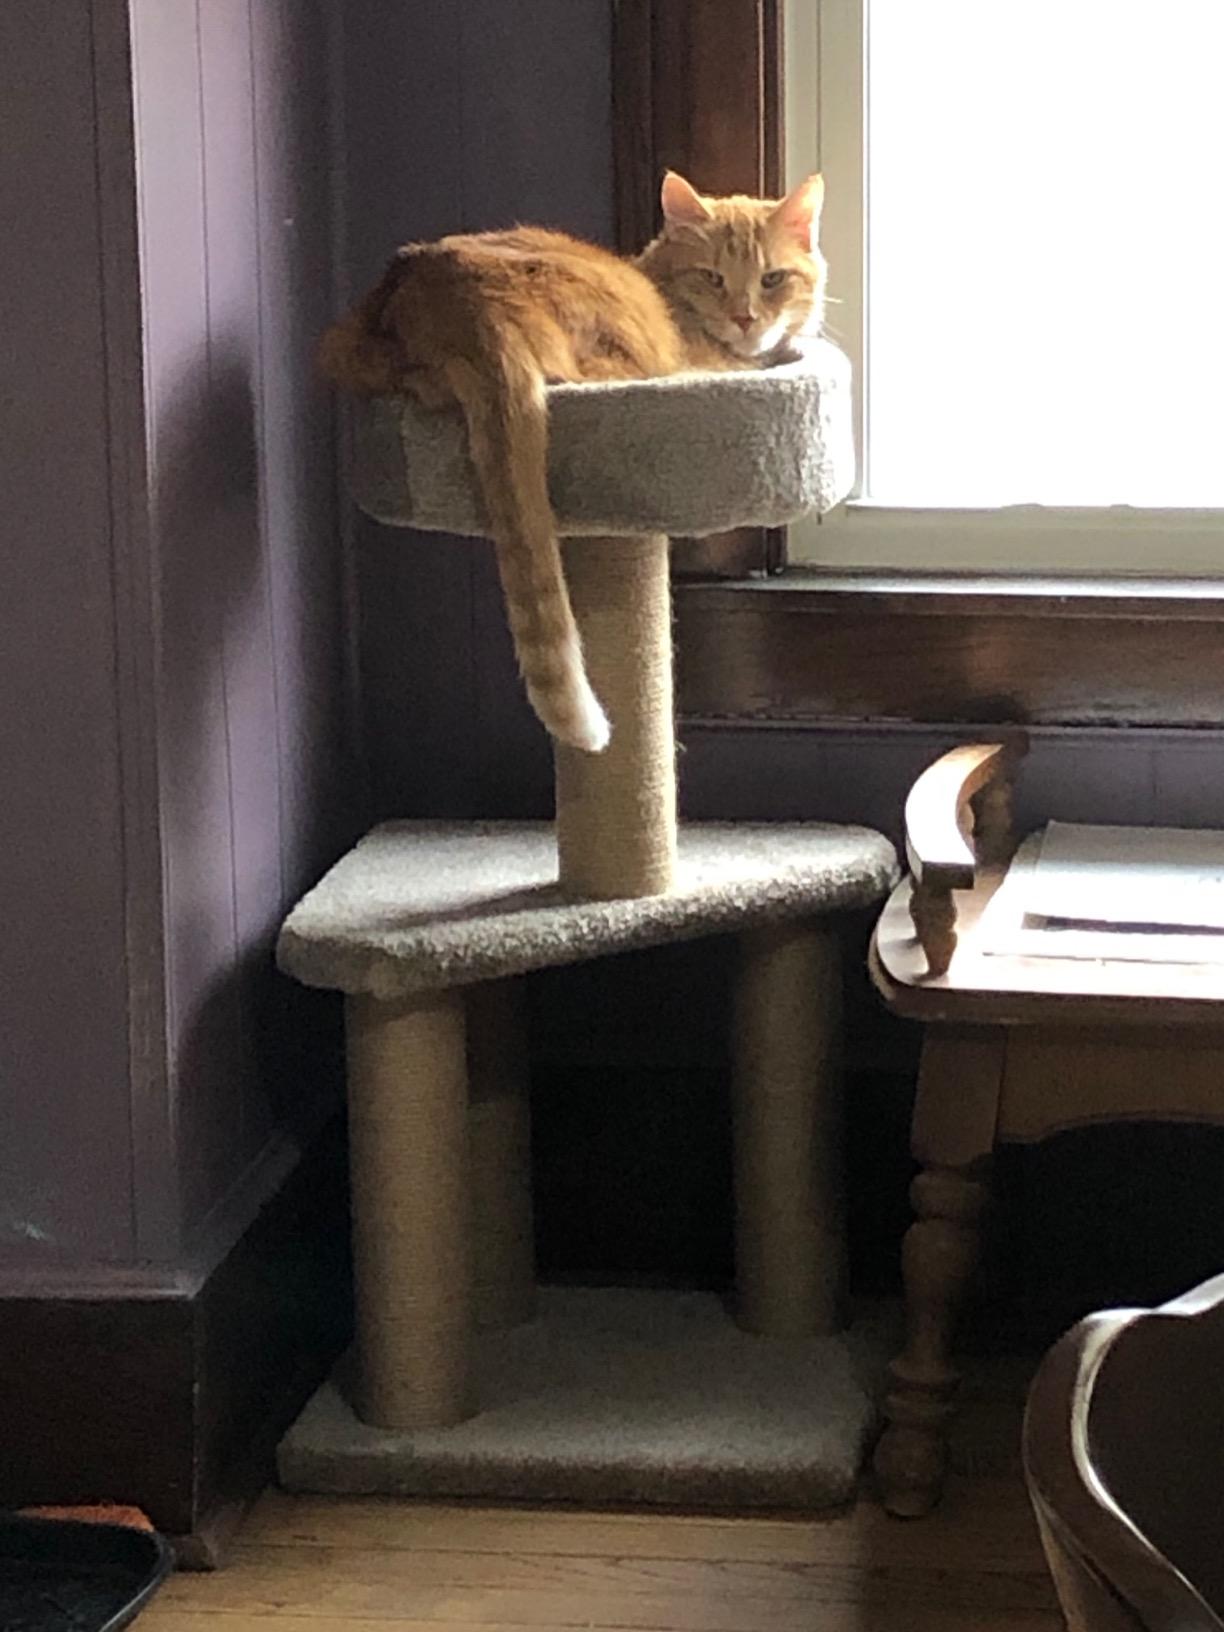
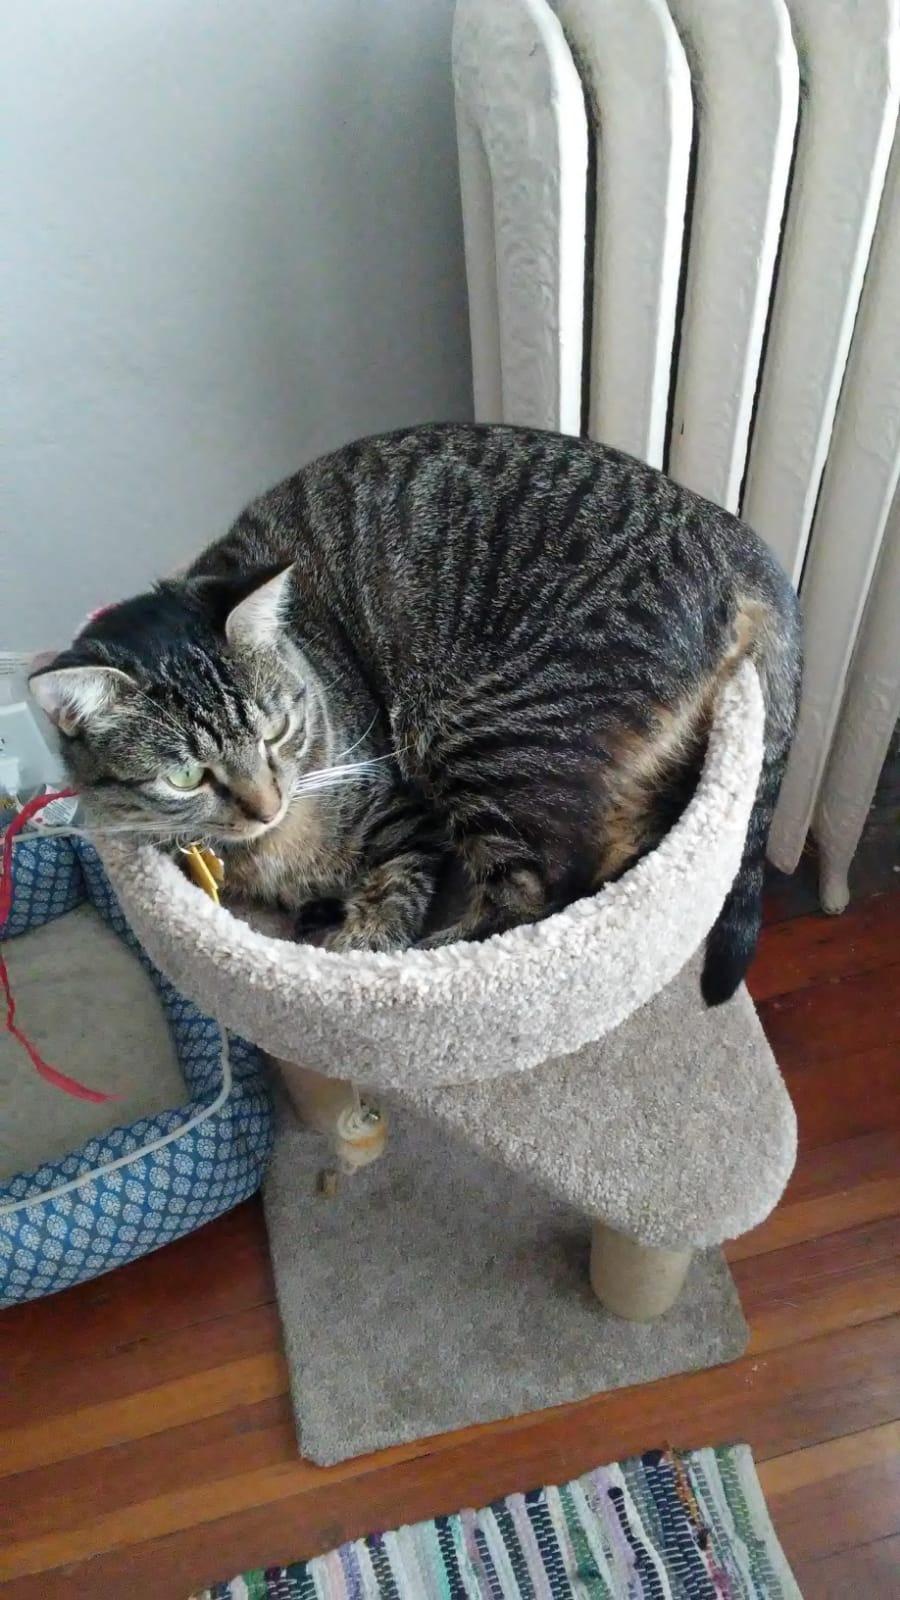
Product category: items_cat tree
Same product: yes